Crockett Cup (1987)

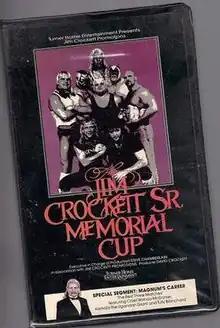
Cover for the official VHS tape.

The Second Annual Jim Crockett Sr. Memorial Cup Tag Team Tournament, also referred to as the Crocket Cup (1987), was an event held over two nights: April 10 and 11, 1987. The tournament included 24 tag teams. The tournament was won by "The Super Powers" (Dusty Rhodes and Nikita Koloff), who defeated Lex Luger and Tully Blanchard in the finals. Their victory was dedicated to Magnum T. A., who was forced to retire due to a near-fatal car accident.